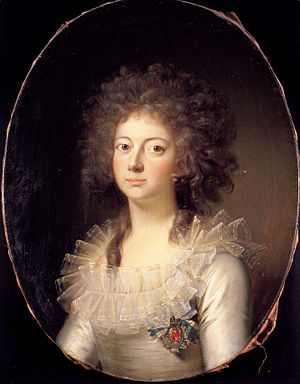
Danmarks dronninger / Huset Oldenborg 1448–1863
Marie Sophie
Dette er en liste over Danmarks dronninger fra 800-tallet og frem til vor tid.